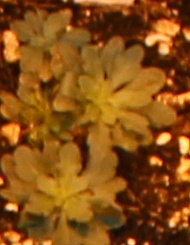
Label: Horseweed